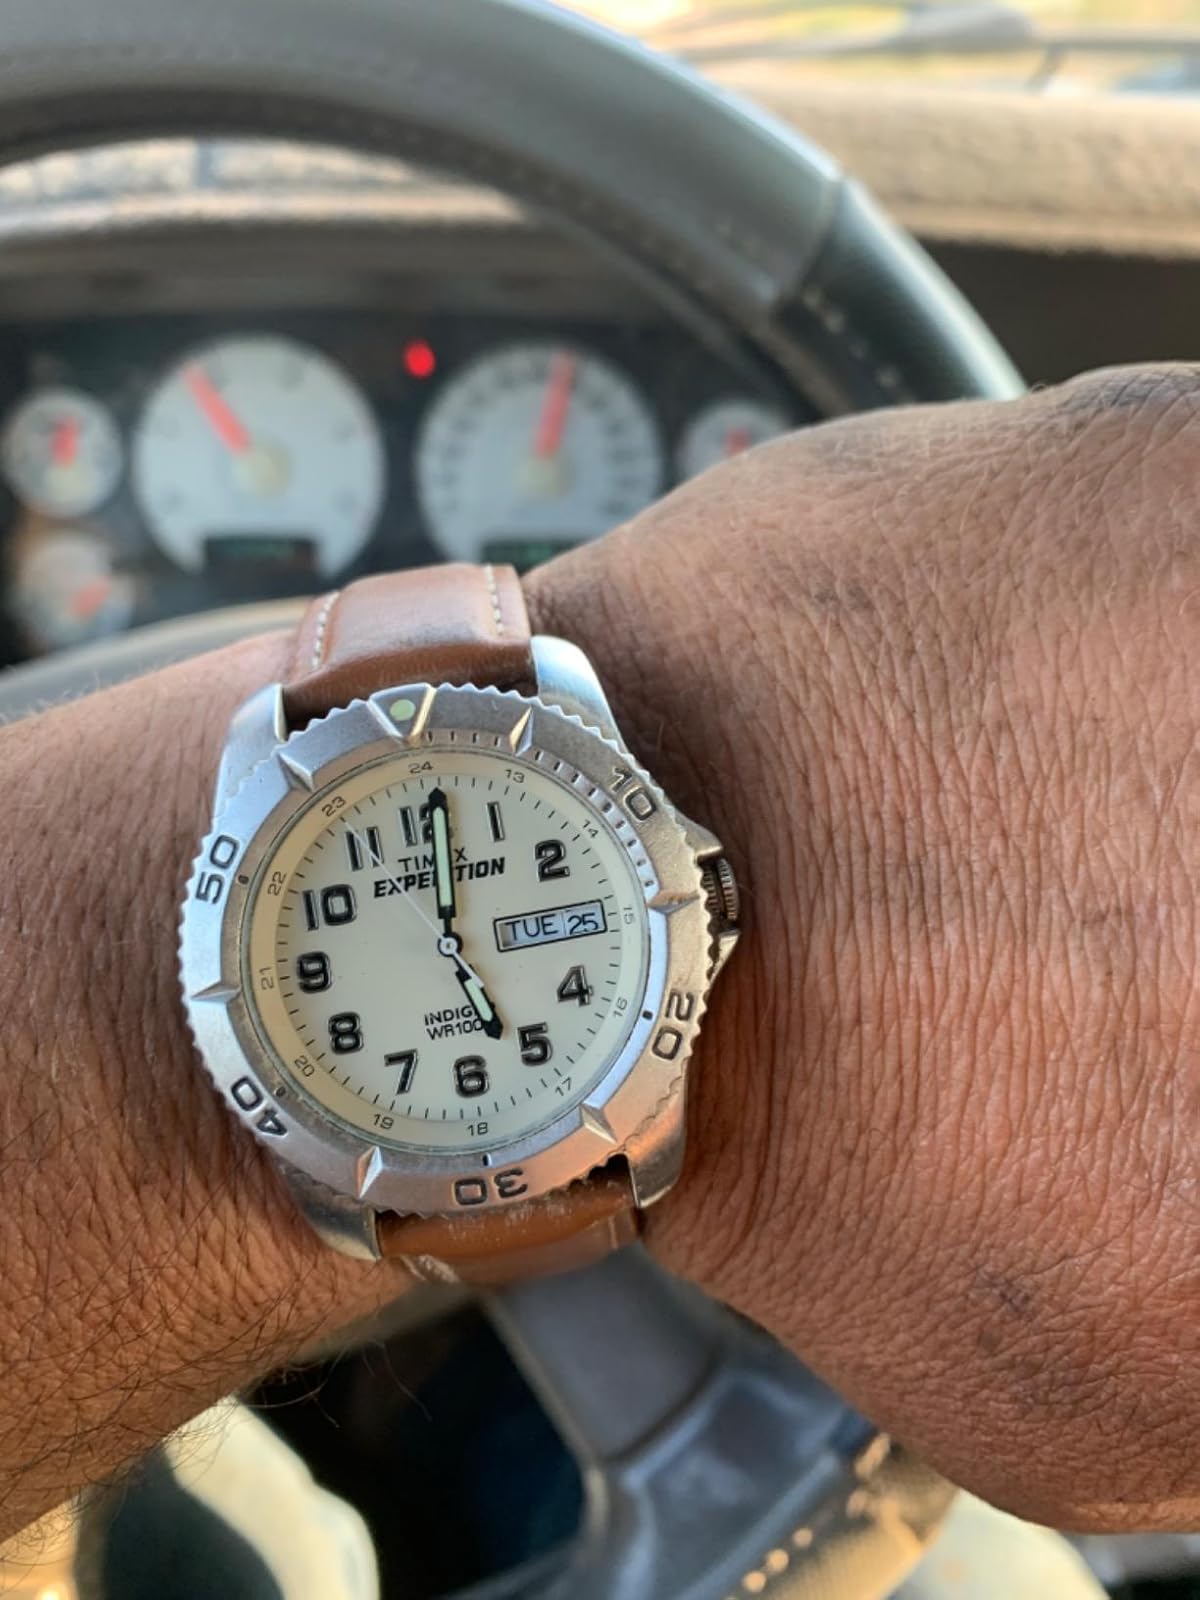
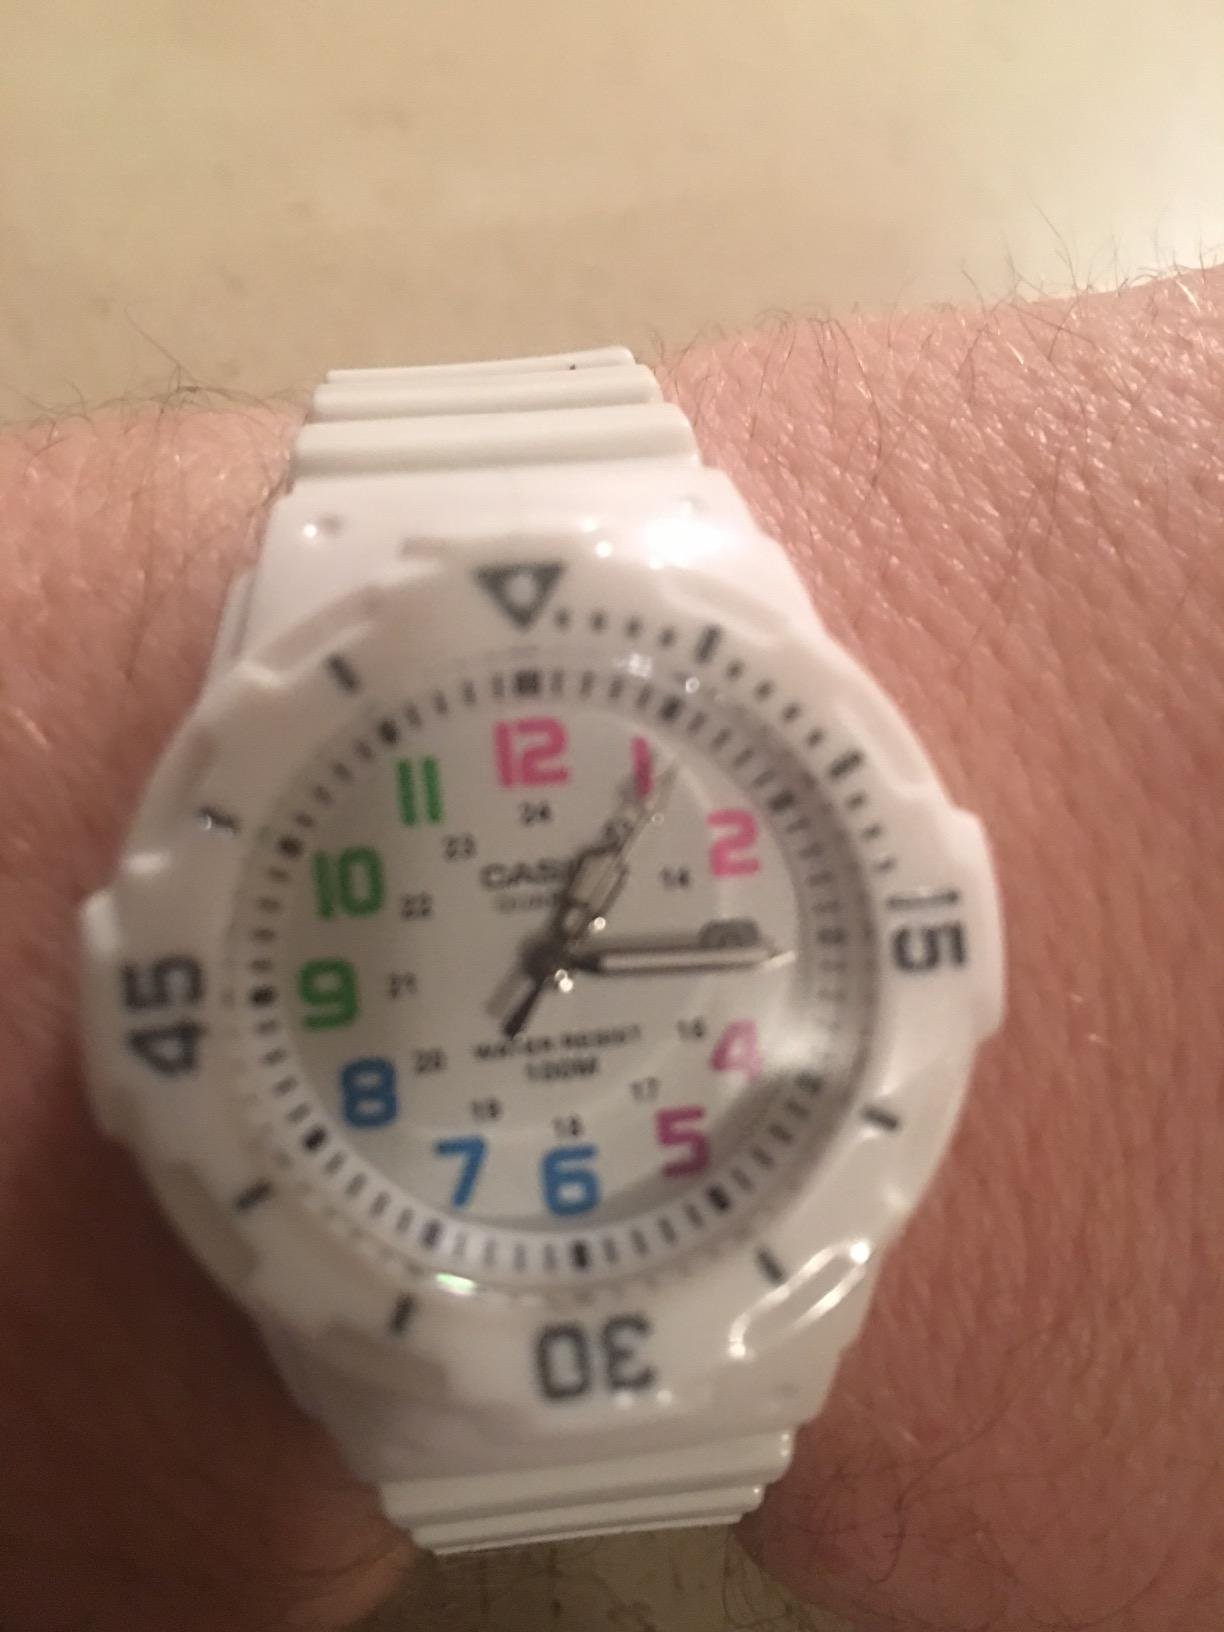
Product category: accessories_watch
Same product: no